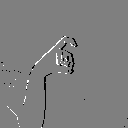
ASL letter: x